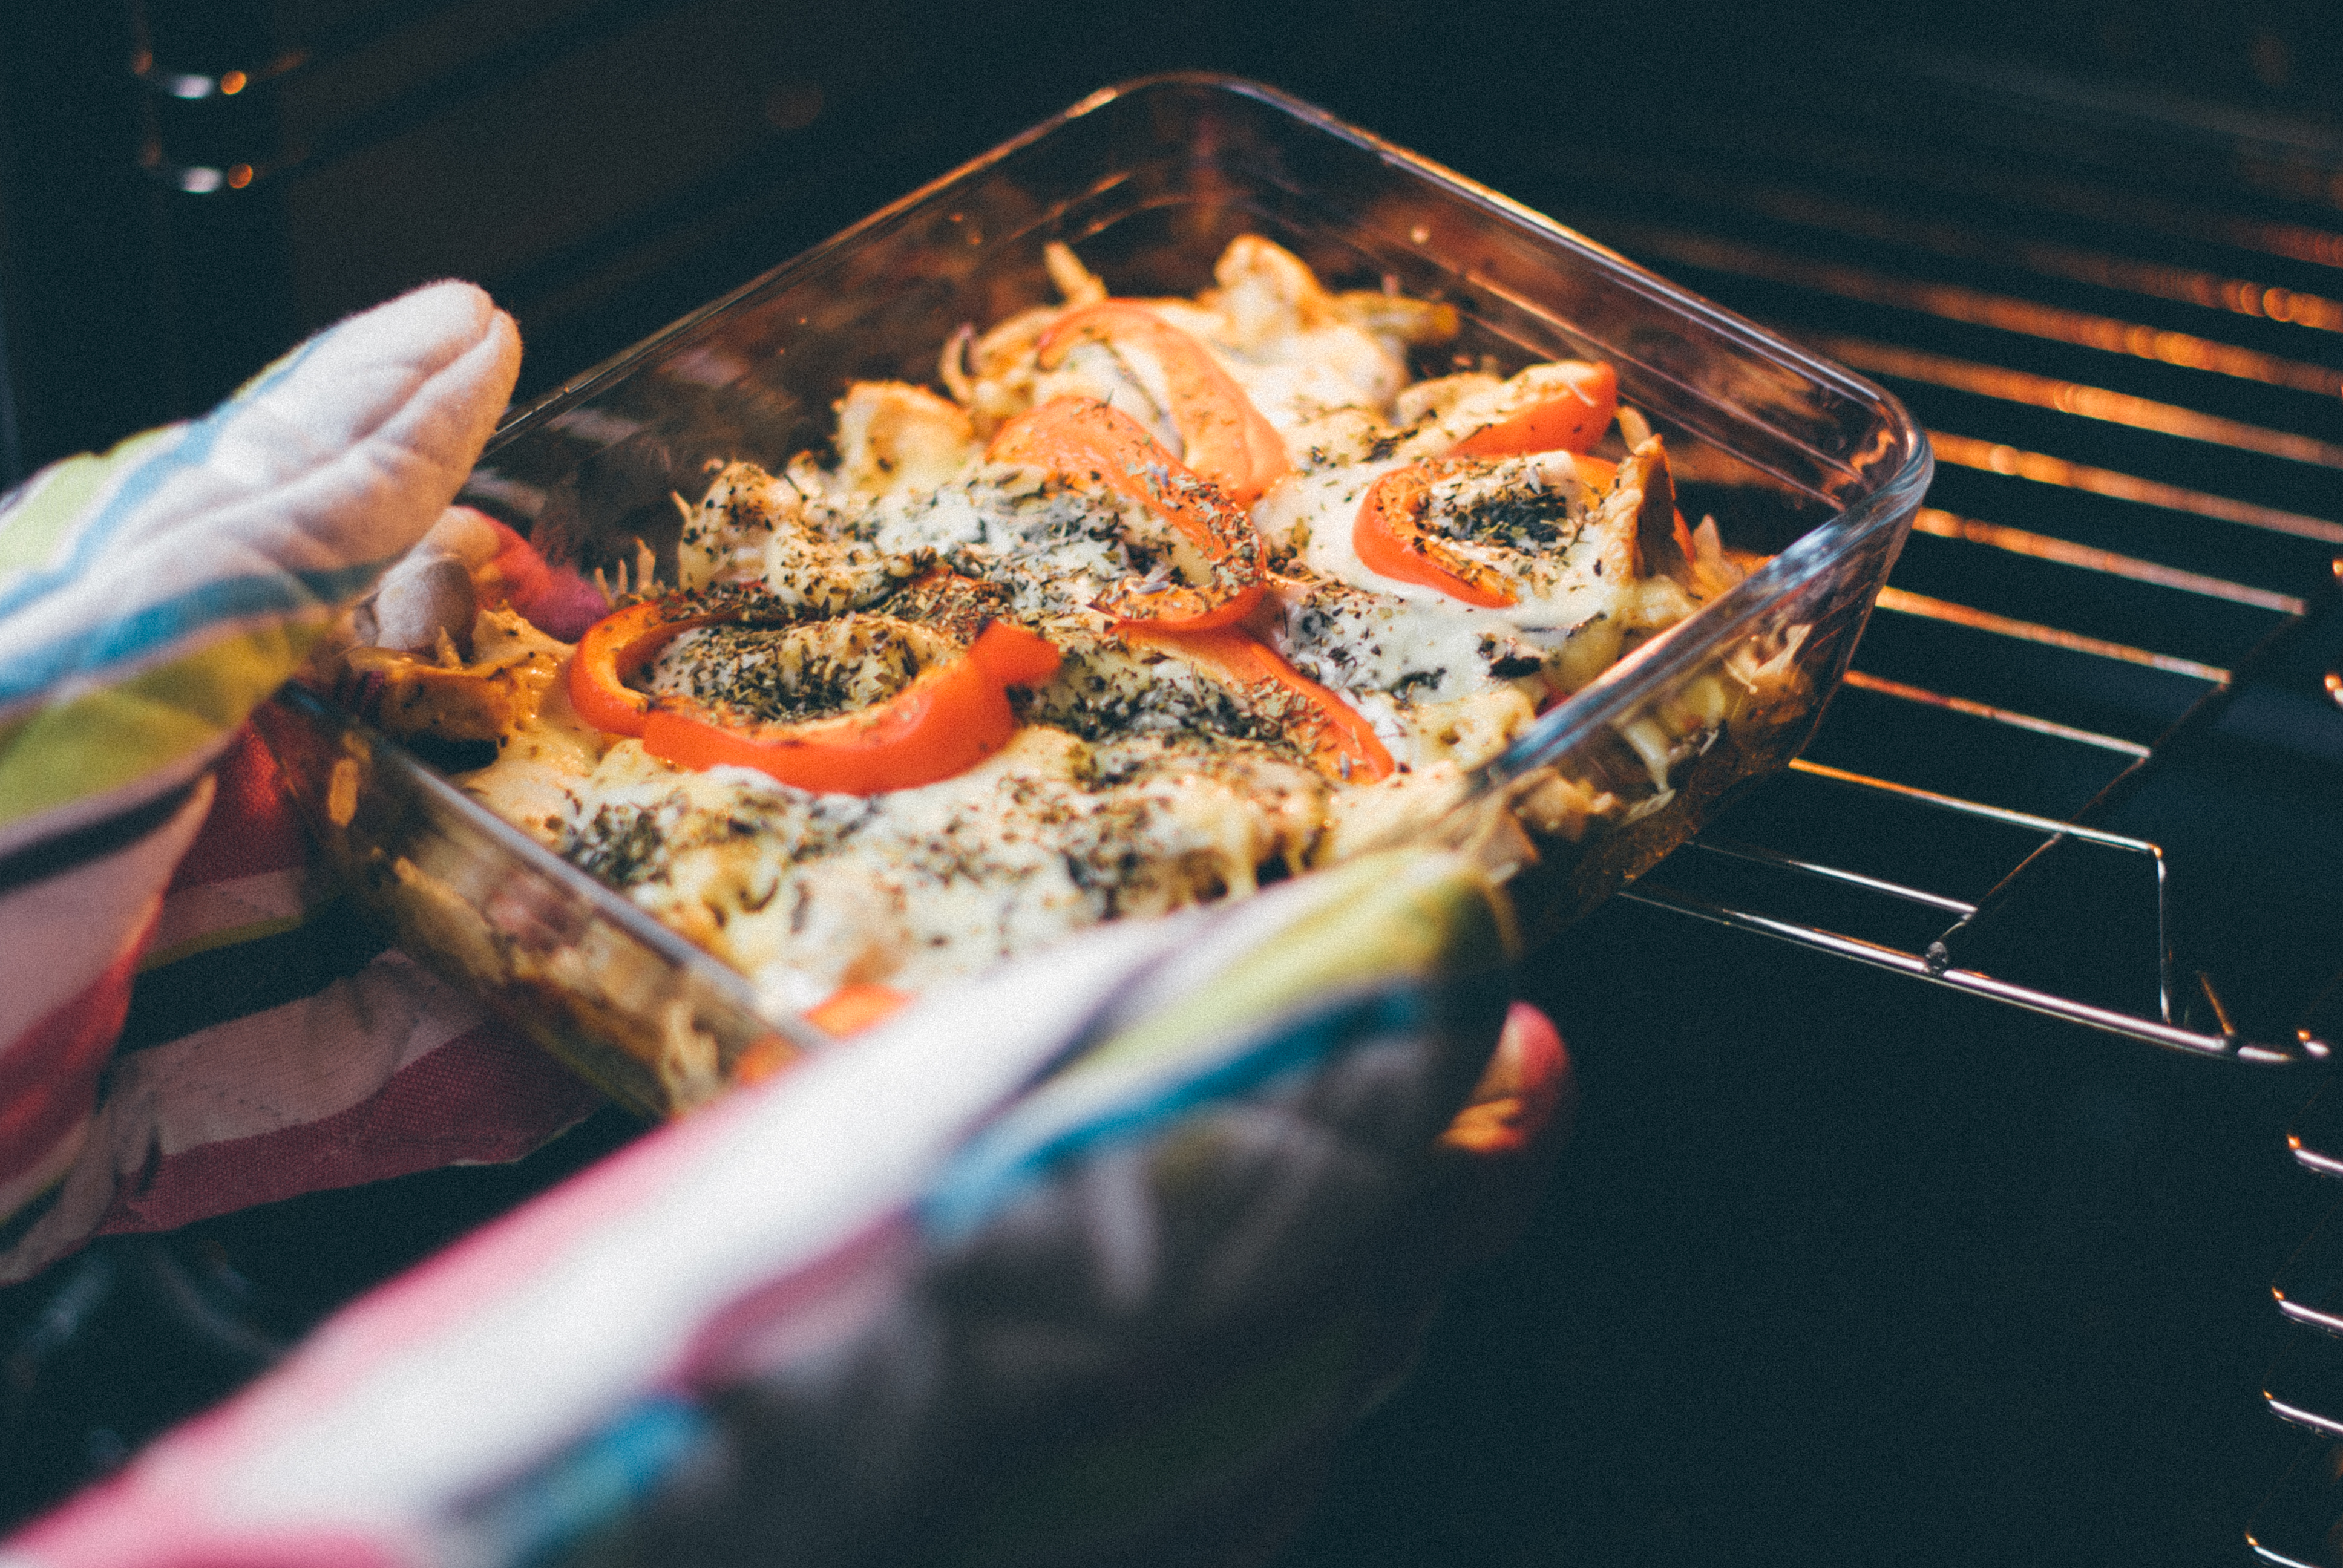
dish, meal, food, seafood, baking, cuisine, delicious, cook, tasty, oven, yummy, foodporn